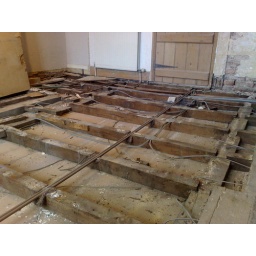
We strengthened and refurbed an old floor in this house